Goma Station

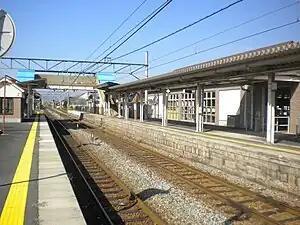
Goma Station in November 2009

Goma Station is served by the San'in Main Line, and is located 47.1 kilometers from the terminus of the line at .